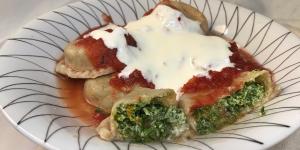
sorrentinos de espinaca